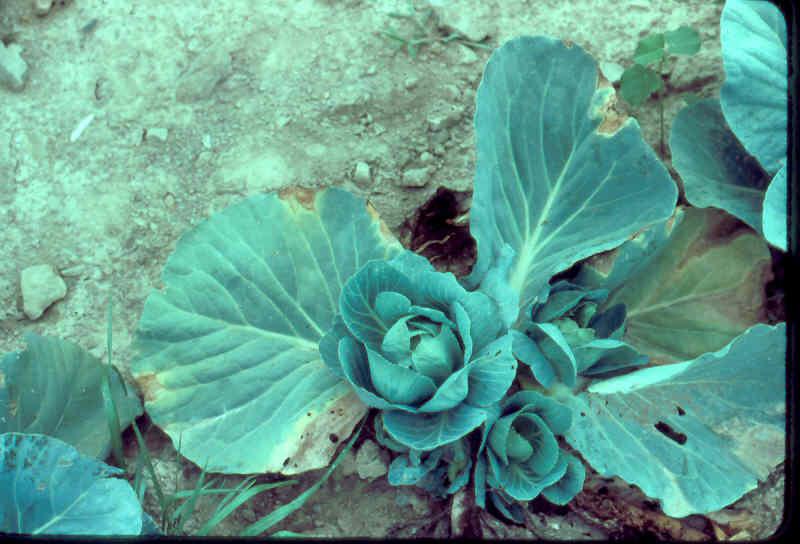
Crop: unknown
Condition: cabbage_cabbage_black_rot